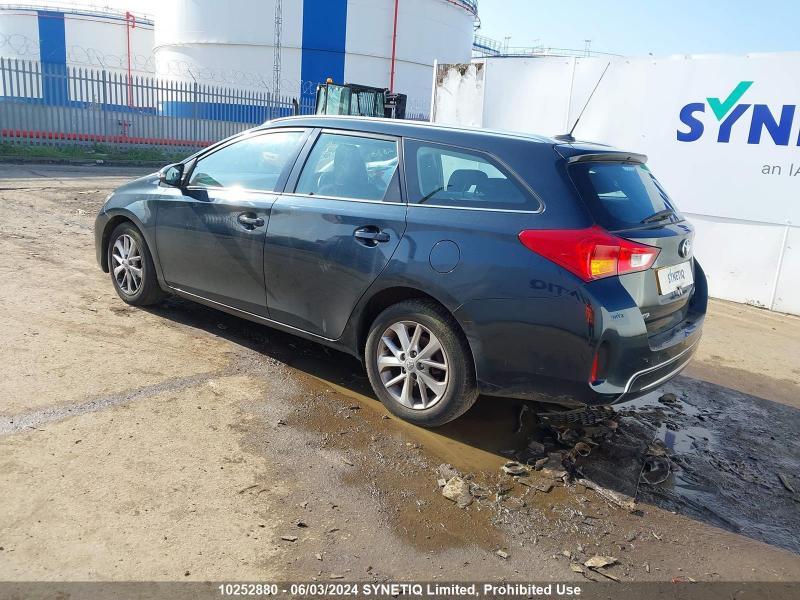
Aucun dommage détecté.
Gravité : aucun